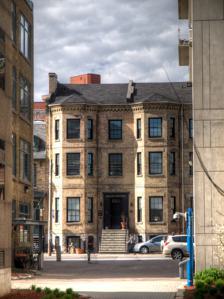
Building: Gallery Arcturus
Country: Canada
Year built: 1994
Art museum in Toronto, Canada Gallery Arcturus Exterior view of Gallery Arcturus Location of the museum in Toronto Established 1994 Location 80 Gerrard Street East Toronto , Ontario M5B 1G6 Coordinates 43°39′36″N 79°22′41″W / 43.6600986°N 79.3780152°W / 43.6600986; -79.3780152 Type Art museum Curator Deborah Harris Public transit access College , Dundas 506 , 505 Website www .arcturus .ca Gallery Arcturus is an art gallery and museum in downtown Toronto , Ontario , Canada. It is located in the Garden District neighbourhood on Gerrard Street East near Toronto Metropolitan University and the Church and Wellesley area. The gallery is a member of Galeries Ontario / Ontario Galleries and the Ontario Museum Association . The museum operates as a public, not-for-profit contemporary art gallery with a permanent art collection of over 200 works including drawings, paintings, collages, photographs and sculptures made by notable North American artists including the photographer Simeon Posen, the Inuit art sculptor Floyd Kuptana , and the renowned artist, teacher, writer, and founder of the School of Reductionism, E.J. Gold. Established in 1994 and opening in its present location in 1997, Gallery Arcturus has held many public exhibitions including Thomas Henrickson "Inner Mirror", E.J. Gold "Large As Life", Peter Banks "Emergence", Carol George "Asia Calling", Deborah Harris "Toward the One", and Dominique Cruchet & Joan Cullen "Crossing the Great Waters". The artist-in-residence and curator of the gallery is Deborah Harris. History Gallery Arcturus was established in 1994 by the Foundation for the Study of Objective Art, a Canadian federally registered charitable organization, to provide the public with an opportunity to view and study works by contemporary North American artists free of charge and without commercial motives. The gallery was first located in rented space on Parliament Street in Toronto. The gallery began acquiring an extensive permanent art collection for display and study, starting with a significant purchase of works by members of the "School of Reductionism" in Grass Valley, California , including paintings by E.J. Gold, Della Haywood, Heather Valencia, Robert Trice and Kelly Rivera. In 1997, the Foundation for the Study of Objective Art purchased a 10,000 square foot heritage building located at 80 Gerrard Street East in downtown Toronto and renovated it to serve as the permanent location for the gallery and its administrative offices. The Gallery Arcturus building, in addition to being a historic property (built in 1858 in the Georgian Revival style and may be known as the Green House ), was immortalized by the famous Canadian Group of Seven artist Lawren Harris in a 1912 painting entitled Houses, Gerrard Street, Toronto (now part of the McMichael Canadian Art Collection ). The permanent art collection has grown every year and totals over 225 works of art. Pieces from the collection are often displayed as part of new exhibits or installations. Shows tend to debut every six to eight weeks, with each space changing at different time intervals. Exhibition spaces View from the top level of the Ascending Gallery. Gallery Arcturus consists of nine exhibit areas: Genesis West and East, Up North, Collage, Photographic and Ascending Galleries as well as the Library and the Drawing and Dark Rooms. The Genesis Gallery is the space where artists are invited to create work in response to an inquiry initiated by curator and artistic director Deborah Harris. The Up North Gallery features landscape paintings and sculptures reflecting northern Canada. Sculptures by Floyd Kuptana are displayed in the Library which also includes artworks and books by E.J. Gold. The Collage Gallery adjoins this second-floor space with works by Deborah Harris and other artists currently working in collage . The Ascending Gallery, extending from the first to the fourth floor, features works by many of the gallery's collected artists including photographer Simeon Posen and multiple media artist Sae Kimura. The third floor is currently consists of three exhibit spaces: the Drawing Room, the Dark Room, and the Photographic Gallery.  The Drawing Room features graphite and pencil drawings by Daniel Hanequand as well as works by other artists in pencil, ink and charcoal. The Photographic Gallery overlooks Gerrard Street and features photographs from the permanent collection as well as selections from previous shows of the CONTACT Photography Festival, Toronto's yearly celebration of photo art. Permanent collection The Gallery Arcturus permanent art collection includes the following artists: Dara Aram, Gisele Boulianne, William Caldwell, Peter Chung, Ed Cramer, Dominique Cruchet, Joan Cullen, Carol Currie and Stuart Leggett, Chris Dolan, Marie Fournier, Neil Fox, Camie Geary-Martin, Luke Gilliam , E.J. Gold, Jeremy Gordaneer, Christopher Griffin, Scott Griffin, Marni Grossman, Deborah Harris, Michael Hayes, Della Heywood, Lenka Holubec, Randy Hryhorczuk, Louis Irkok Jr, Olena Kassian, Floyd Kuptana , Dongmin Lai, Grabriel Lalonde, Chris Langstroth, Elaine Ling , Yousha Liu, Ruth Luginbuehl, Jorge Luna, Andrea Maguire, Eric McConnachie, Larry Middlestadt, Sharon Naidos, Joachim Oepkes, Simeon Posen, Terri Quinn, Kelly Rivera, Wendy Rombough, Paul Saari, R.C. Trice, Heather Valencia, Susan Valyi, Francine Vernac, Irena Vormittag and Pamela Williams. See also List of art museums List of museums in Toronto References